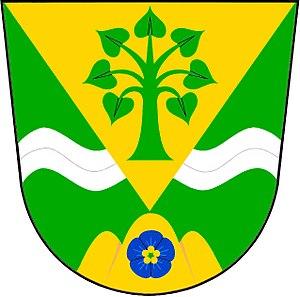
Janův Důl est une commune du district et de la région de Liberec, en Tchéquie. Sa population s'élevait à 160 habitants en 2018.